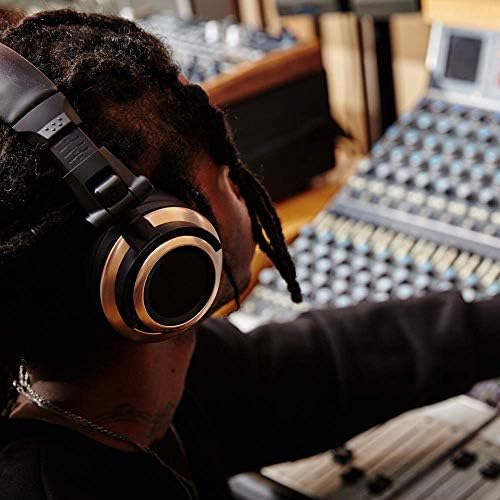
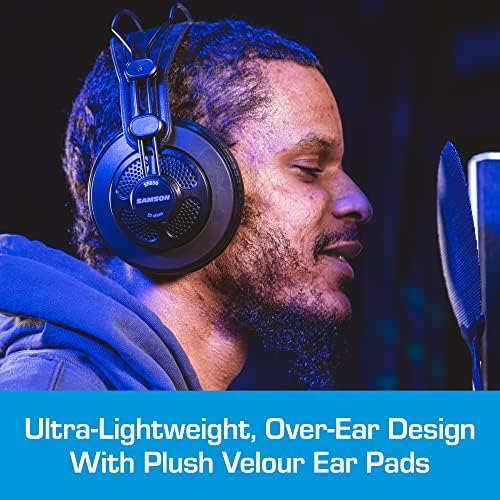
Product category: headphones
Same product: no